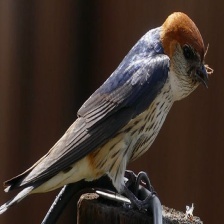
Species: STRIPPED SWALLOW
Scientific name: CECROPIS ABYSSINICA